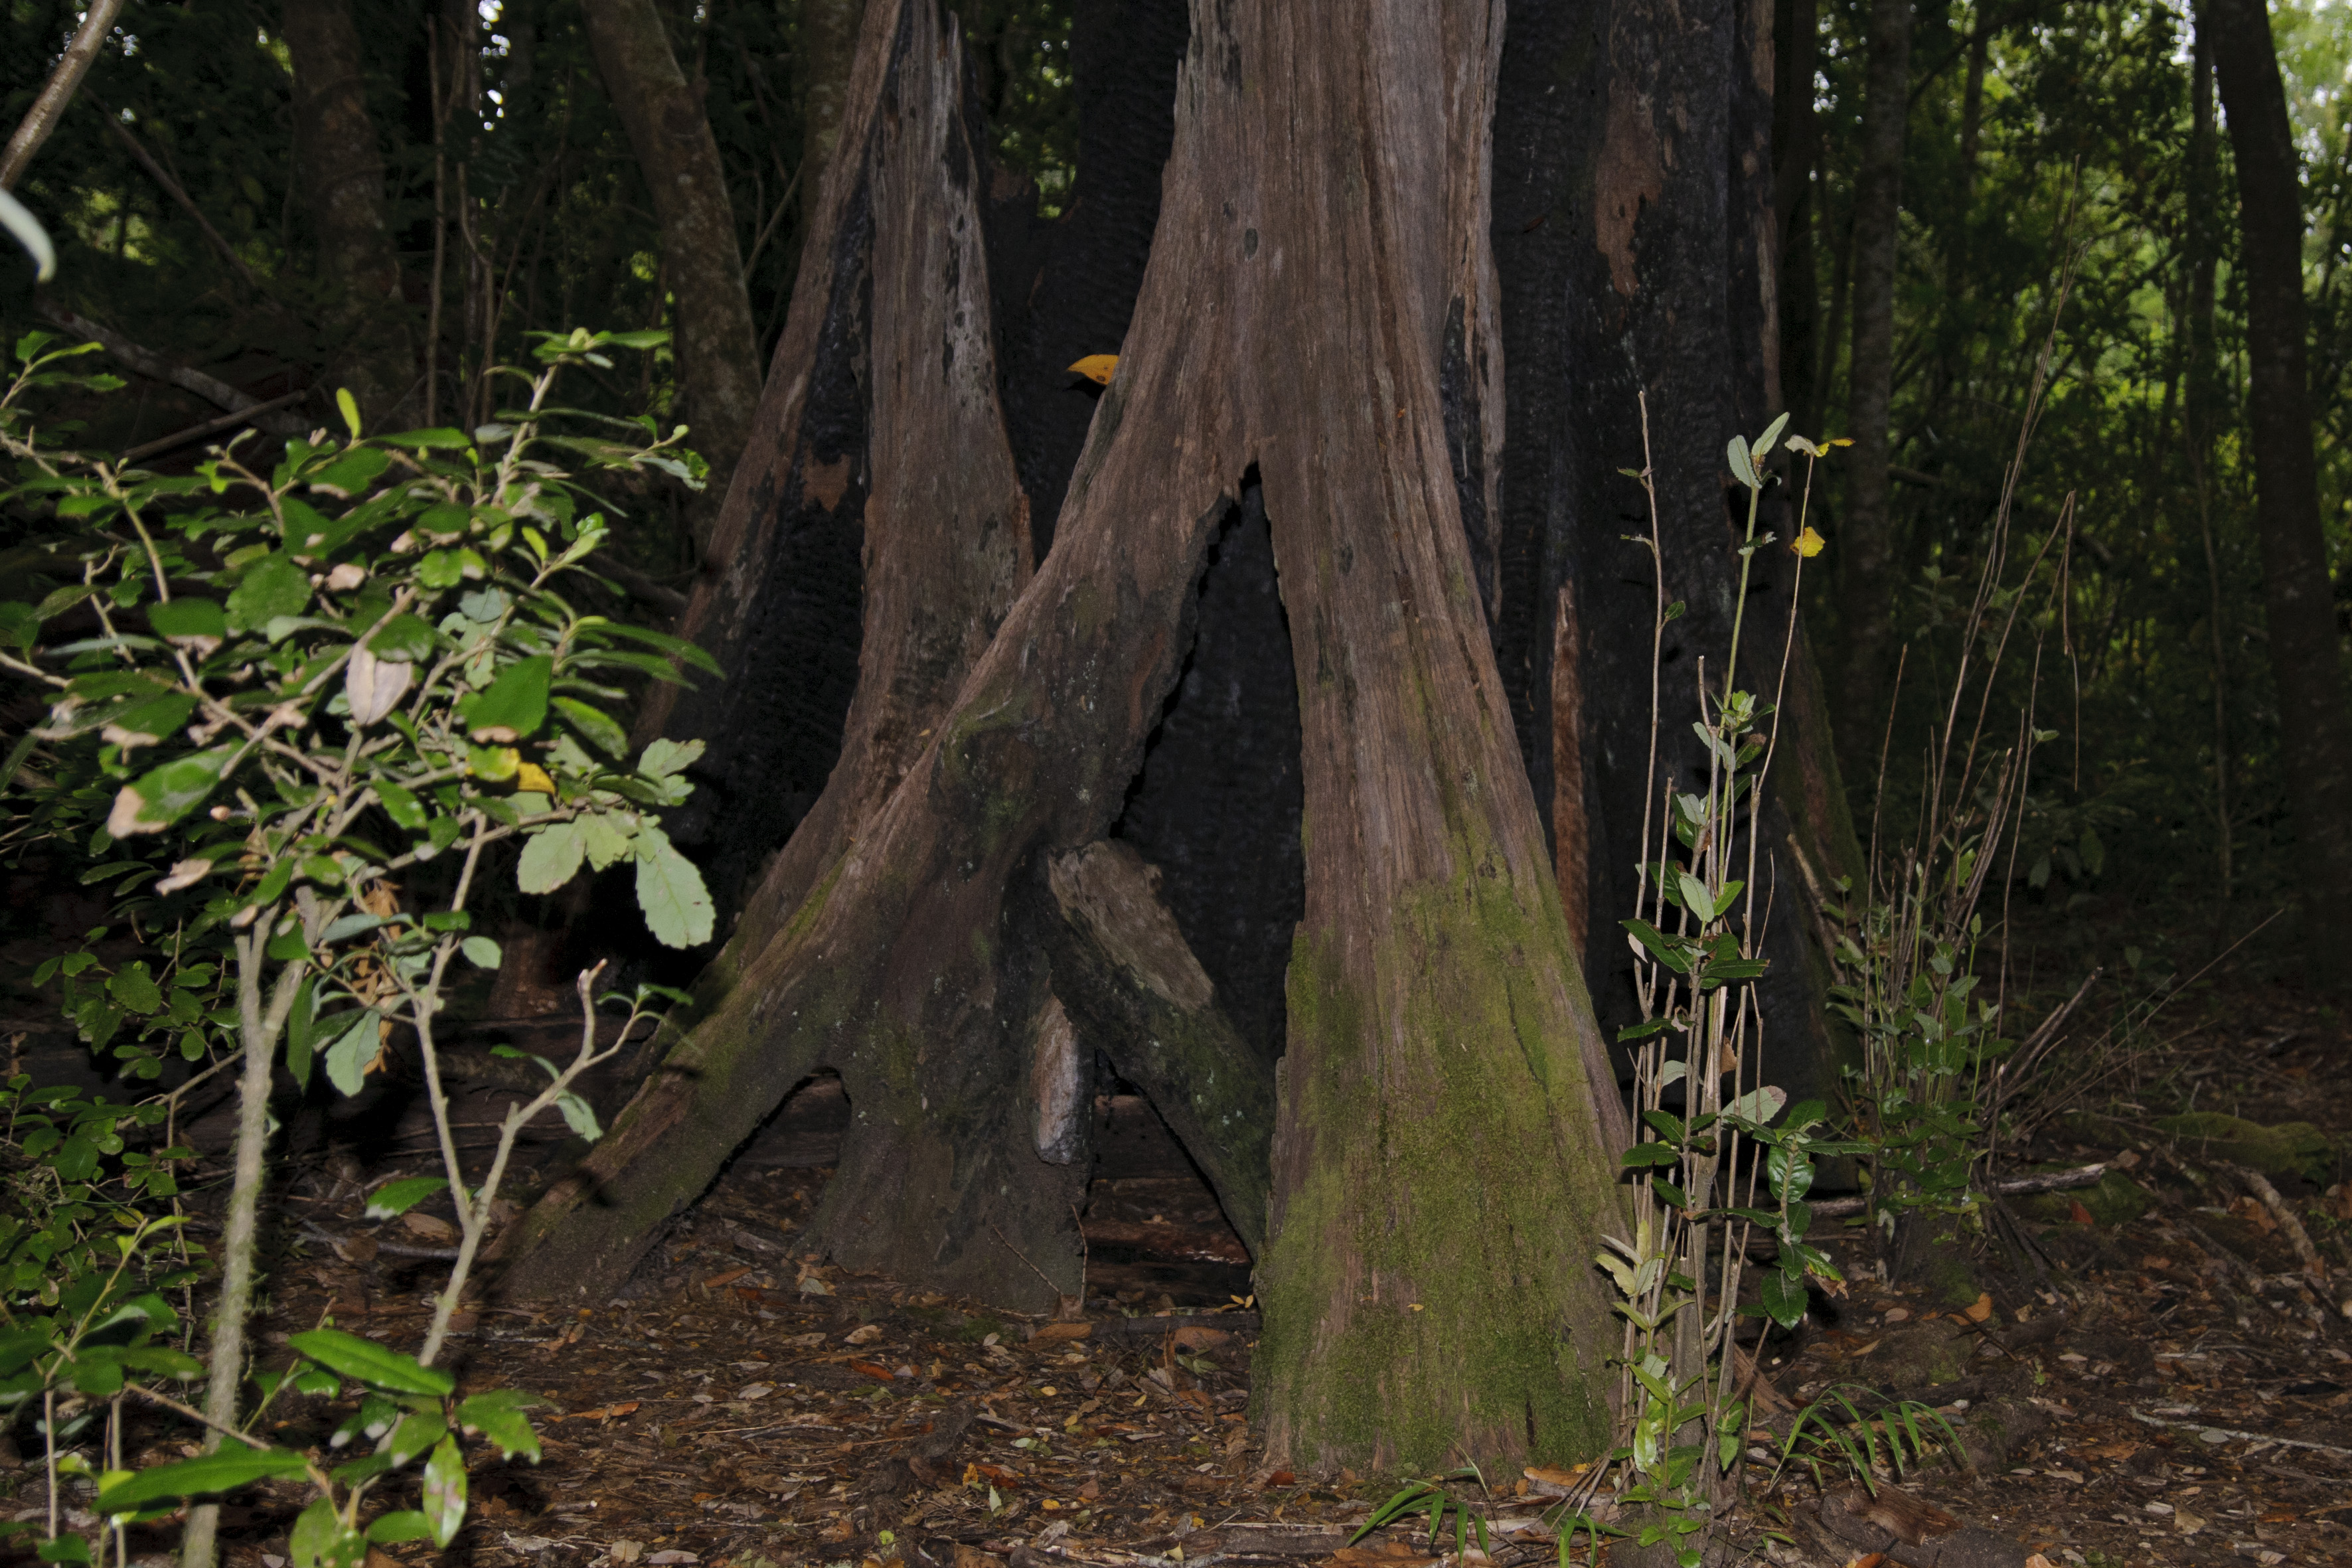
tree, nature, forest, wilderness, branch, plant, wood, trail, sunlight, leaf, flower, trunk, green, jungle, autumn, botany, nikon, flora, chile, rainforest, deciduous, woodland, habitat, d300, old growth forest, natural environment, woody plant